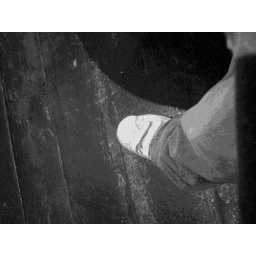
my right foot in sand bar